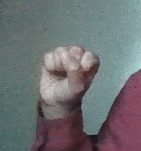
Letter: saad